Architecture of Mexico

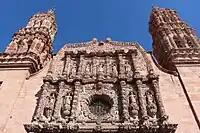
The Churrigueresque facade of the Zacatecas Cathedral. The city is also known for its distinct pink cantera masonry.

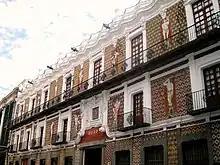
The Baroque "Casa de los Muñecos" in the Historic Centre of Puebla, with a facade incorporating a Talavera mosaic.

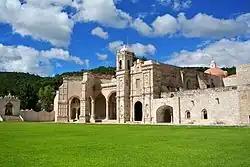
The Ex-Convento de Teposcolula with a capilla abierta, an emblematic element of Mexican colonial religious architecture

Like most of the great Mesoamerican cities, Monte Albán was a city with a multi-ethnic population. Throughout its history, the city maintained strong ties to other peoples in Mesoamerica, especially with the Teotihuacans during the early Classic period. The city was abandoned by the social elite and much of the rest of its population at the end of Phase Xoo. However, the ceremonial enclosure that constitutes the complex of the archeological site of Monte Albán was reused by the Mixtec during the Postclassic period. By this time, the Zapotec people's political power was divided among various city-states, including Zaachila, Yagul, Lambityeco and Tehuantepec.